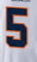
Number: 5